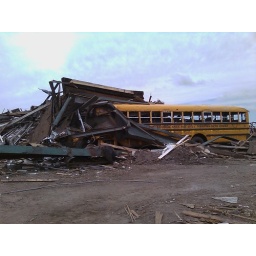
A destroyed building and thrashed school bus are the results of a June 17 tornado in Wadena, Minn.